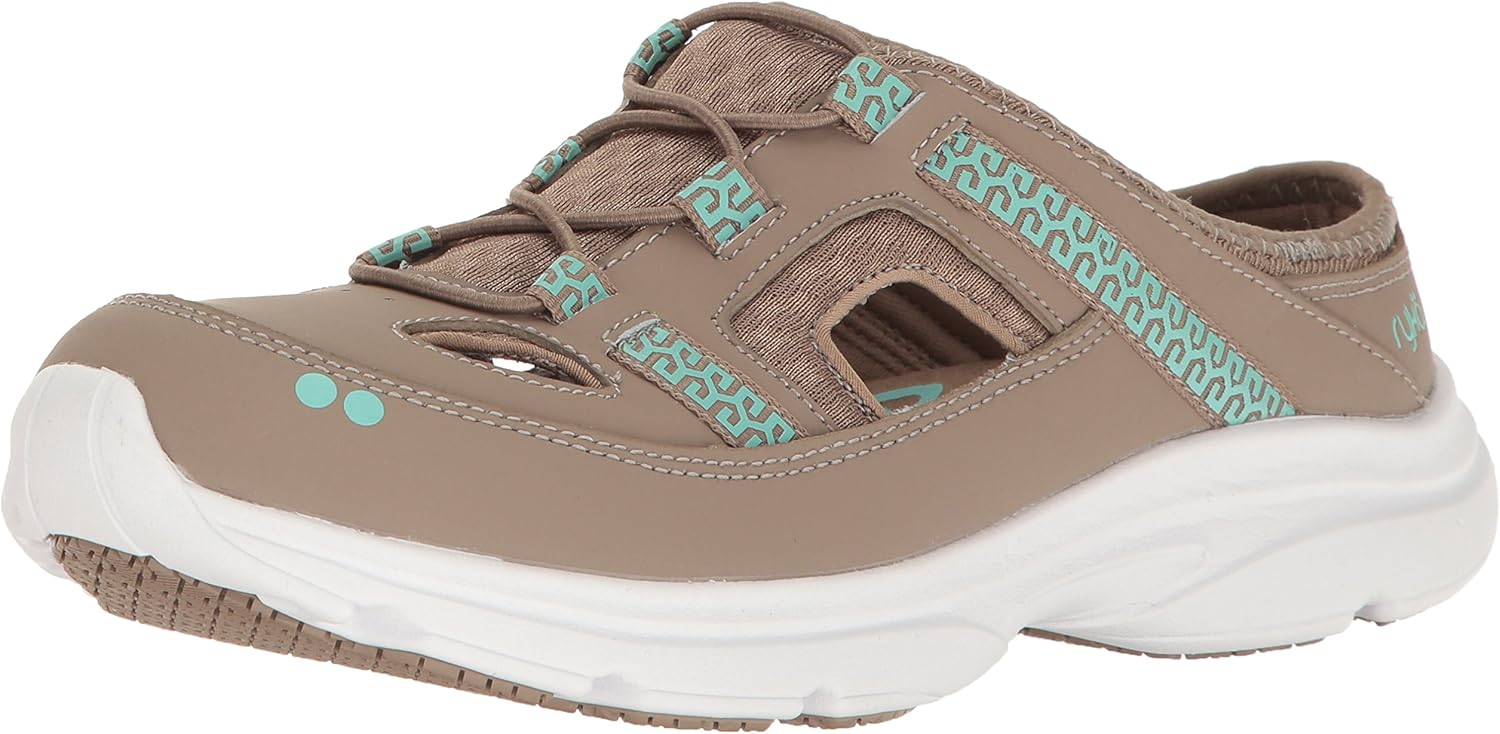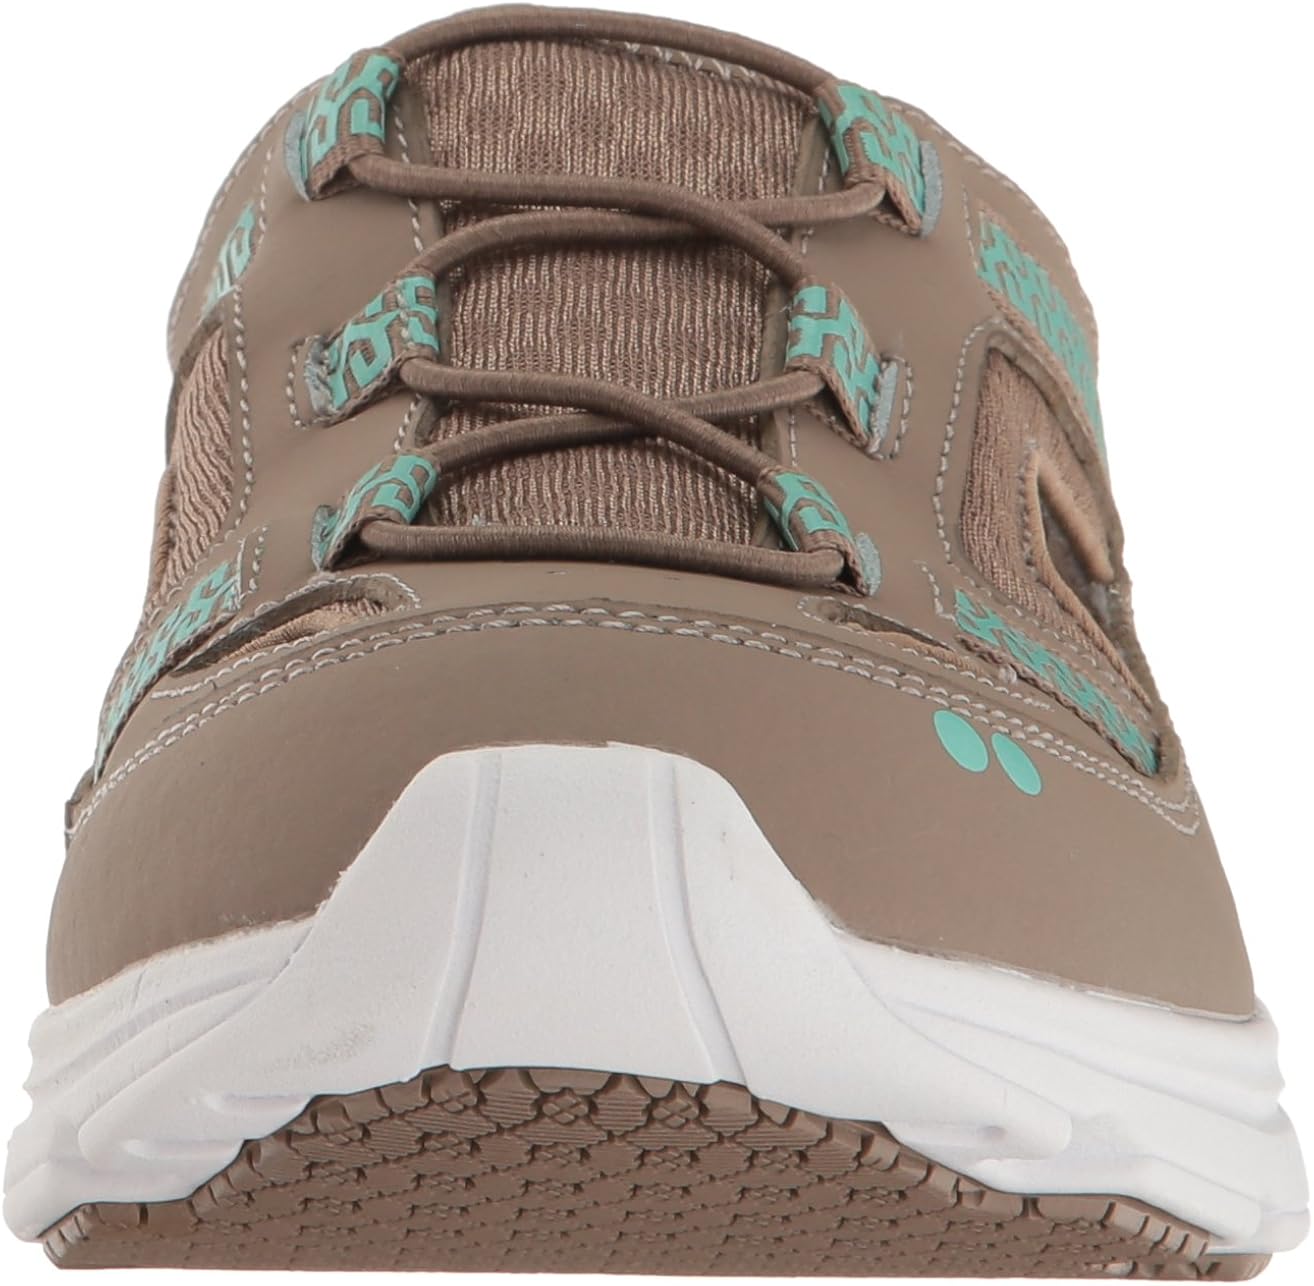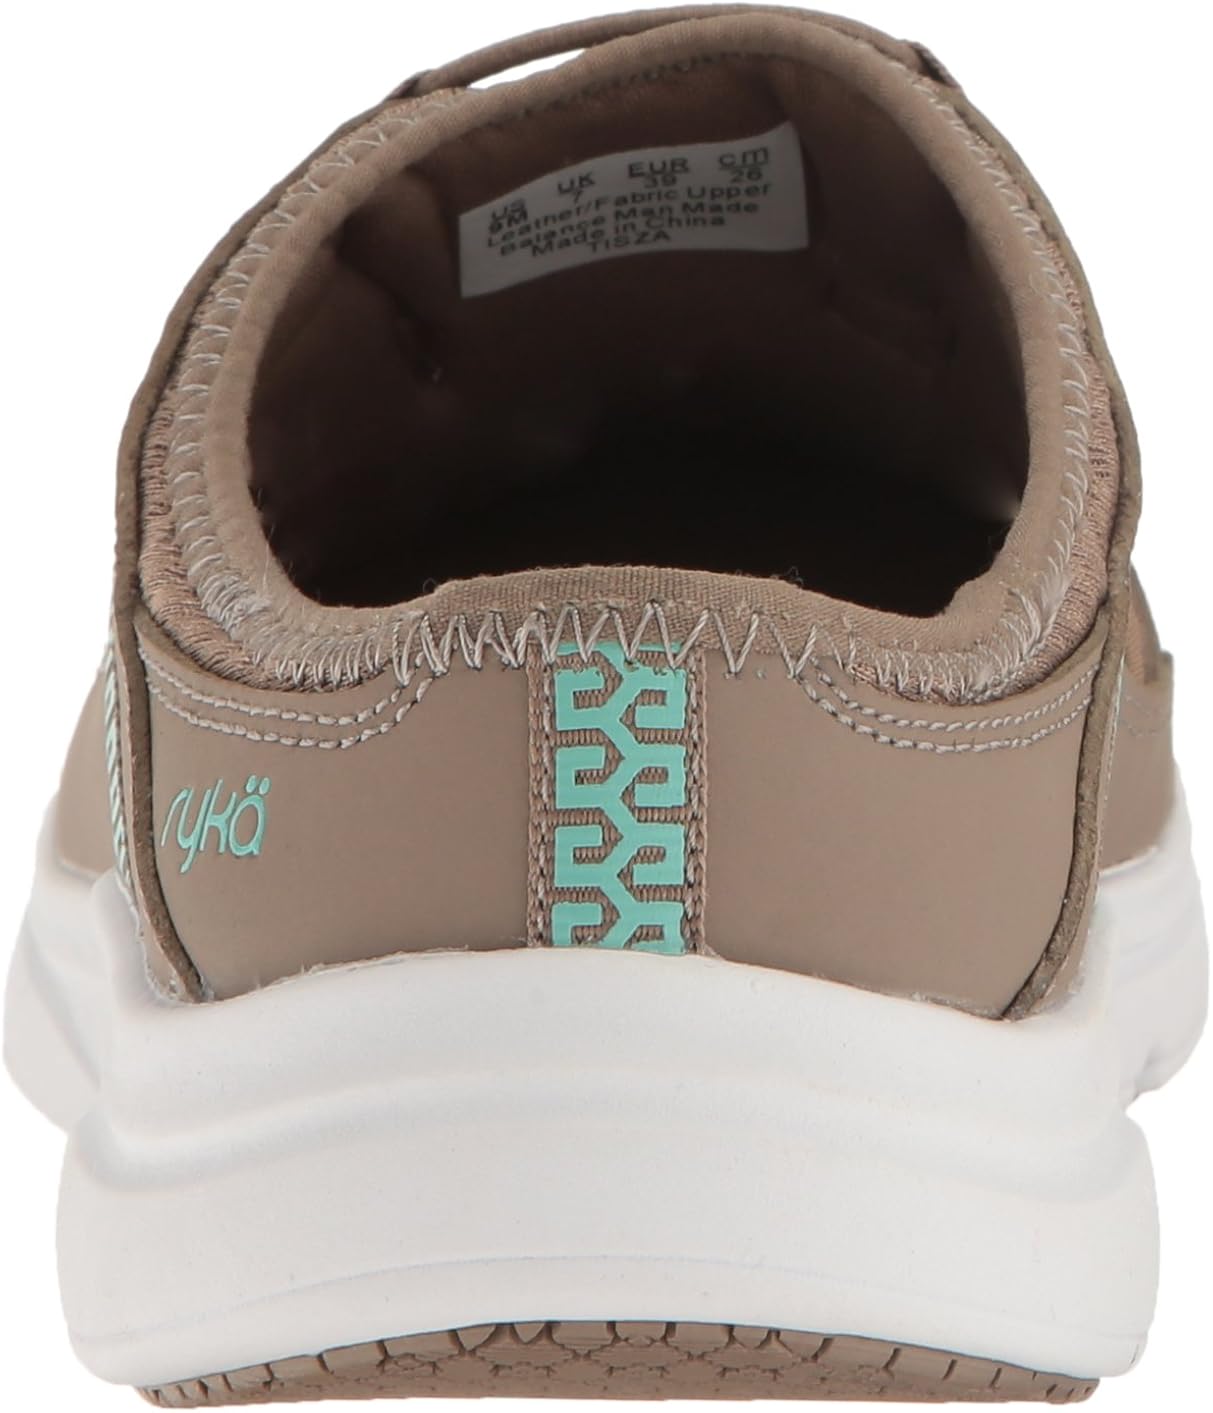
Ryka Women's Tisza Athletic Sandal
Category: AMAZON FASHION
Slide into practical function made fun with with colorful popped webbing details. The tisza sr is super breathable thanks to strategic cut outs and mesh windows, while leather upper remains durable and structured for everyday use. The slip resistant rx rubber outsole provides extra traction and durability
Features: 100% Synthetic | Imported | Rubber sole | Weight is 7.3 oz. | Leather upper with mesh lined windows for breathability and popped webbing for fun styling. Elastic closure on the vamp for easy on/off. | Precise-Return footbed. | Midsole is compression molded EVA for soft cushion. | Features full slip resistant TX rubber coverage for extra traction and durability.